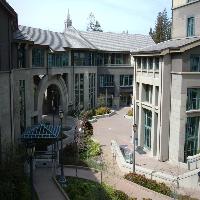
Weather: sun or clear